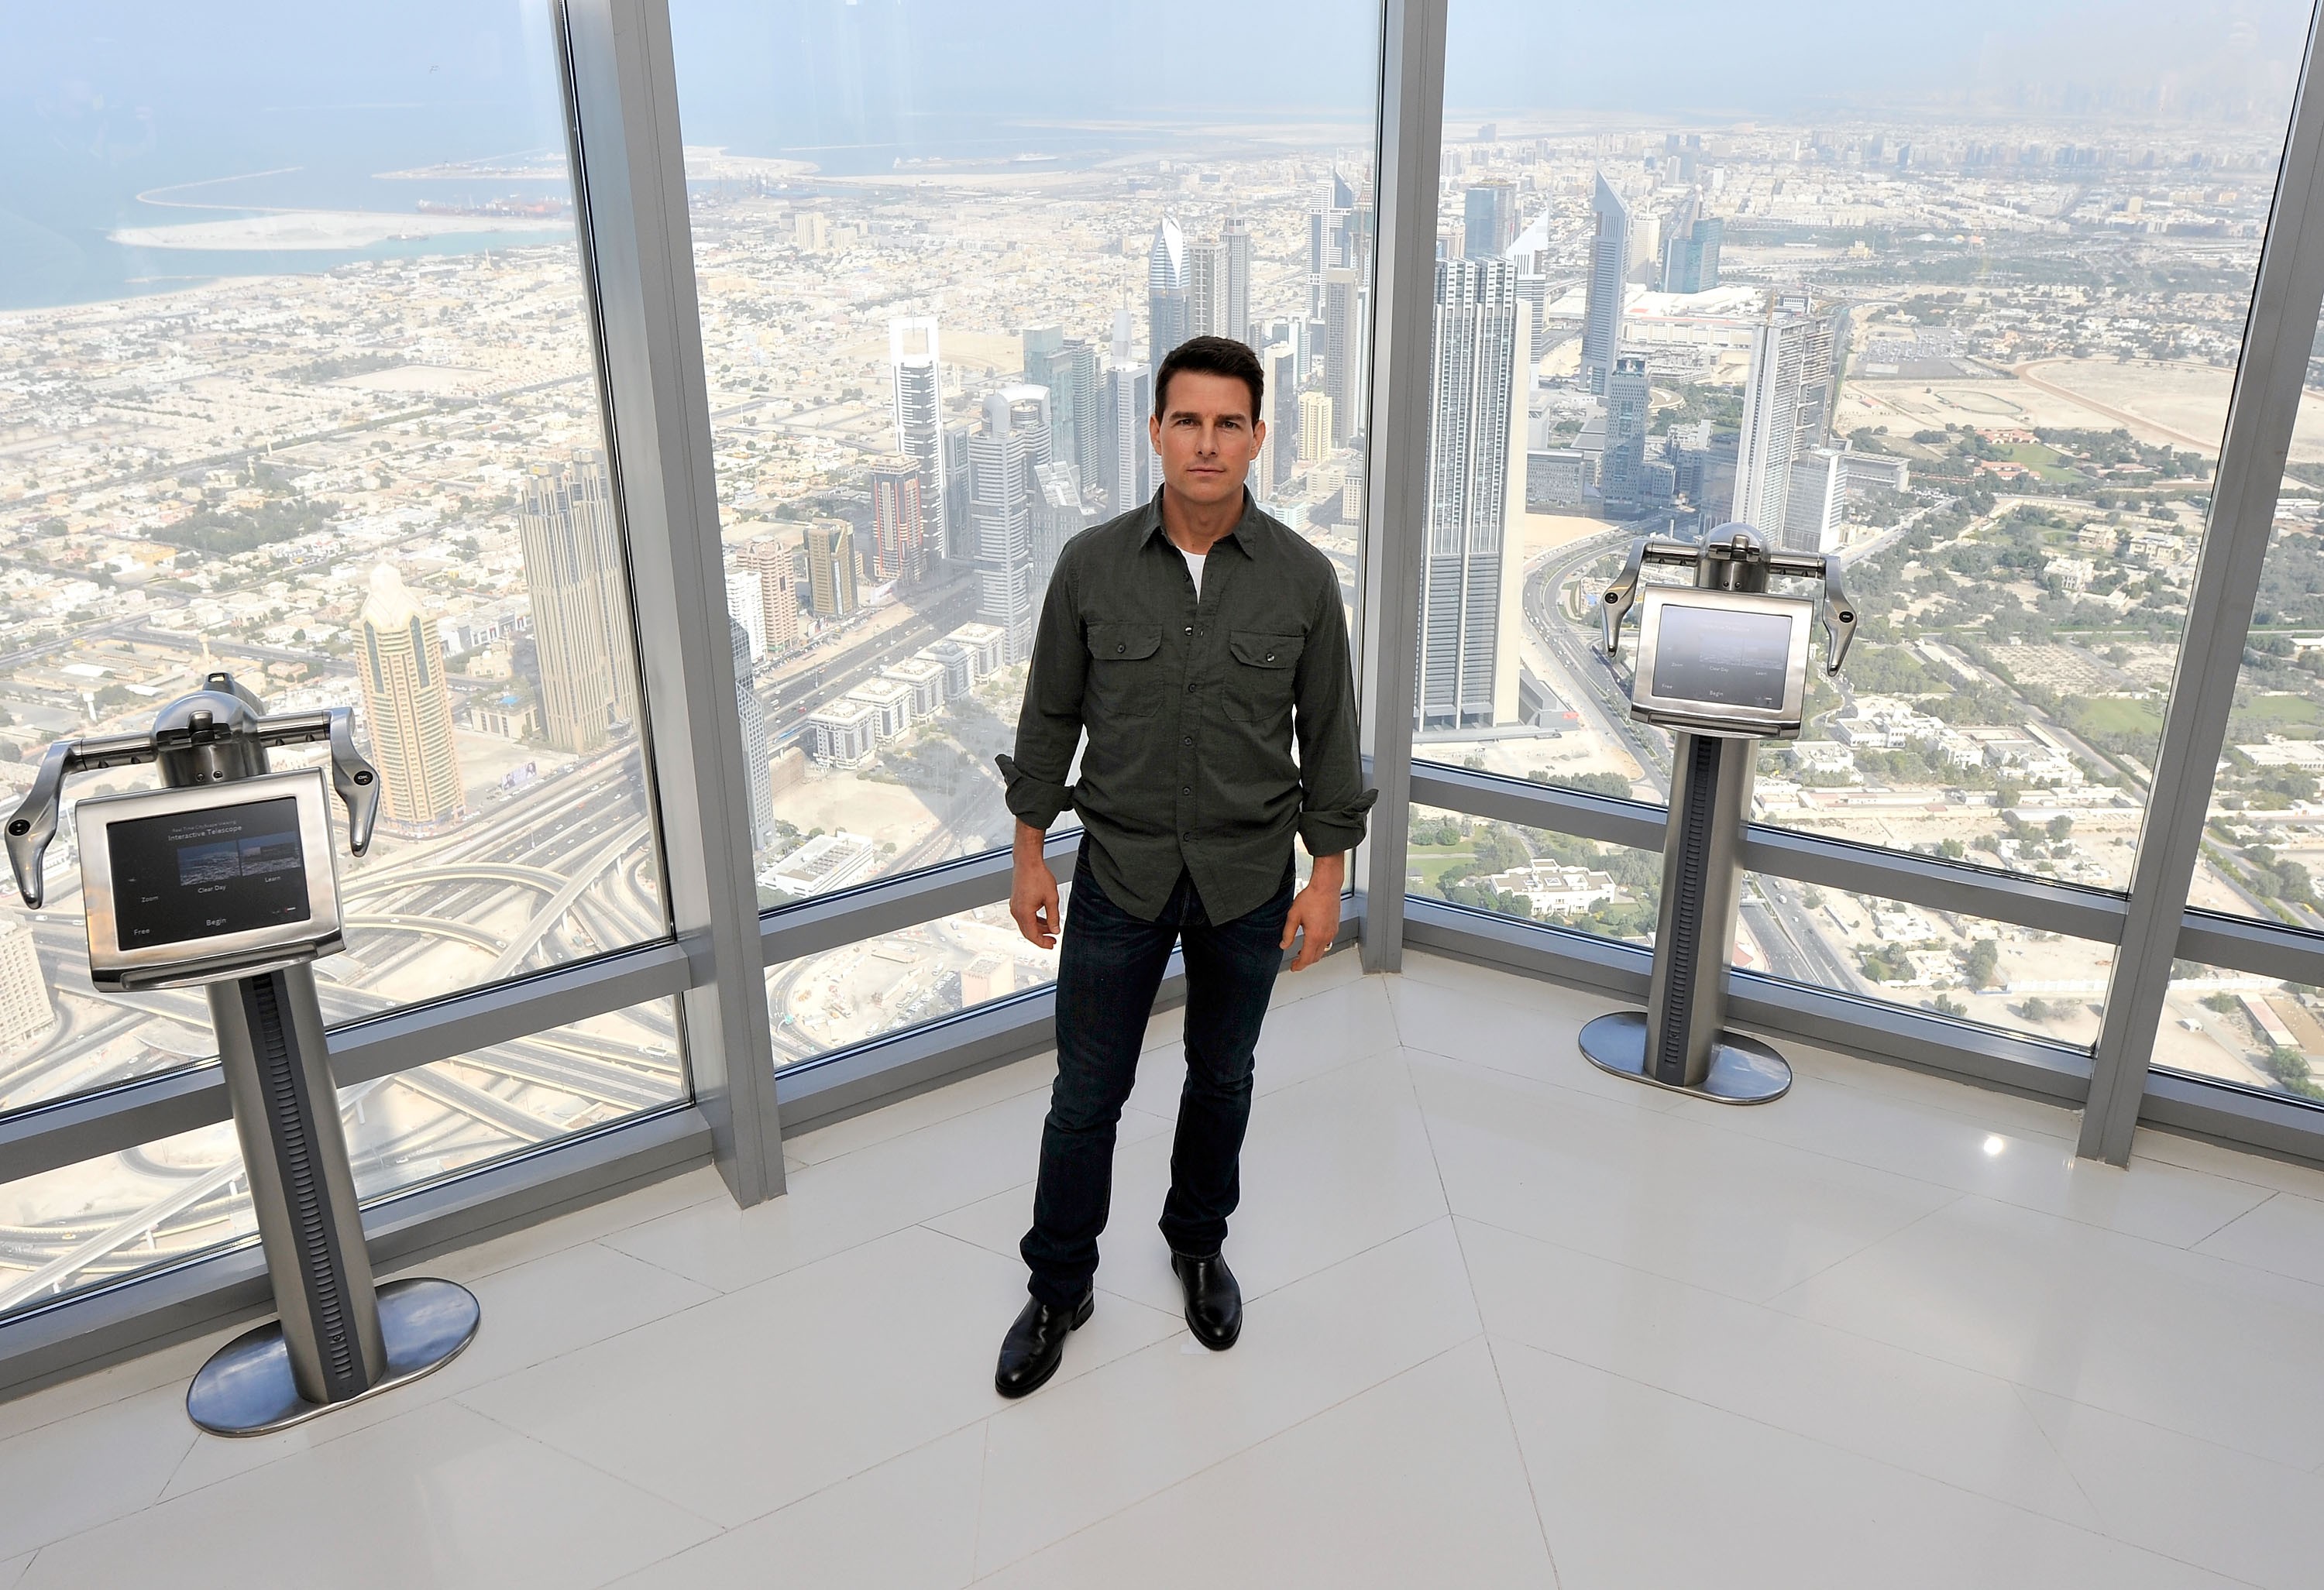
Landmark: Burj Khalifa